English festivals

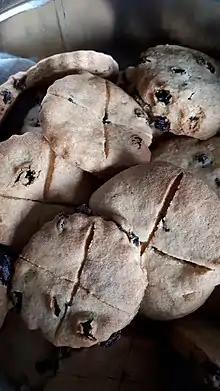
Soul cakes eaten during Halloween, All Saints' Day and All Souls' Day

Rushbearing is an old English ecclesiastical festival in which rushes are collected and carried to be strewn on the floor of the parish church. The tradition dates back to the time when most buildings had earthen floors and rushes were used as a form of renewable floor covering for cleanliness and insulation. The festival was widespread in Britain from the Middle Ages and well established by the time of Shakespeare, but had fallen into decline by the beginning of the 19th century, as church floors were flagged with stone. The custom was revived later in the 19th century and is kept alive today as an annual event in a number of towns and villages in the north of England. According to Roud (2006), Rushbearing ceremonies continue to take place in Warcop and Grasmere, in Cumbria.